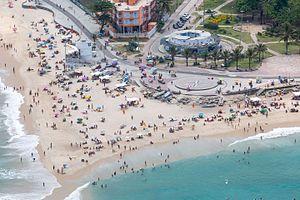
Pontal est une petite péninsule avec une plage située dans le quartier de Recreio dos Bandeirantes dans l'ouest de Rio de Janeiro au Brésil.